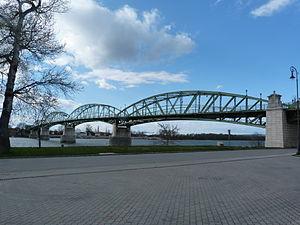
Cette liste contient les ponts présents sur le Danube.